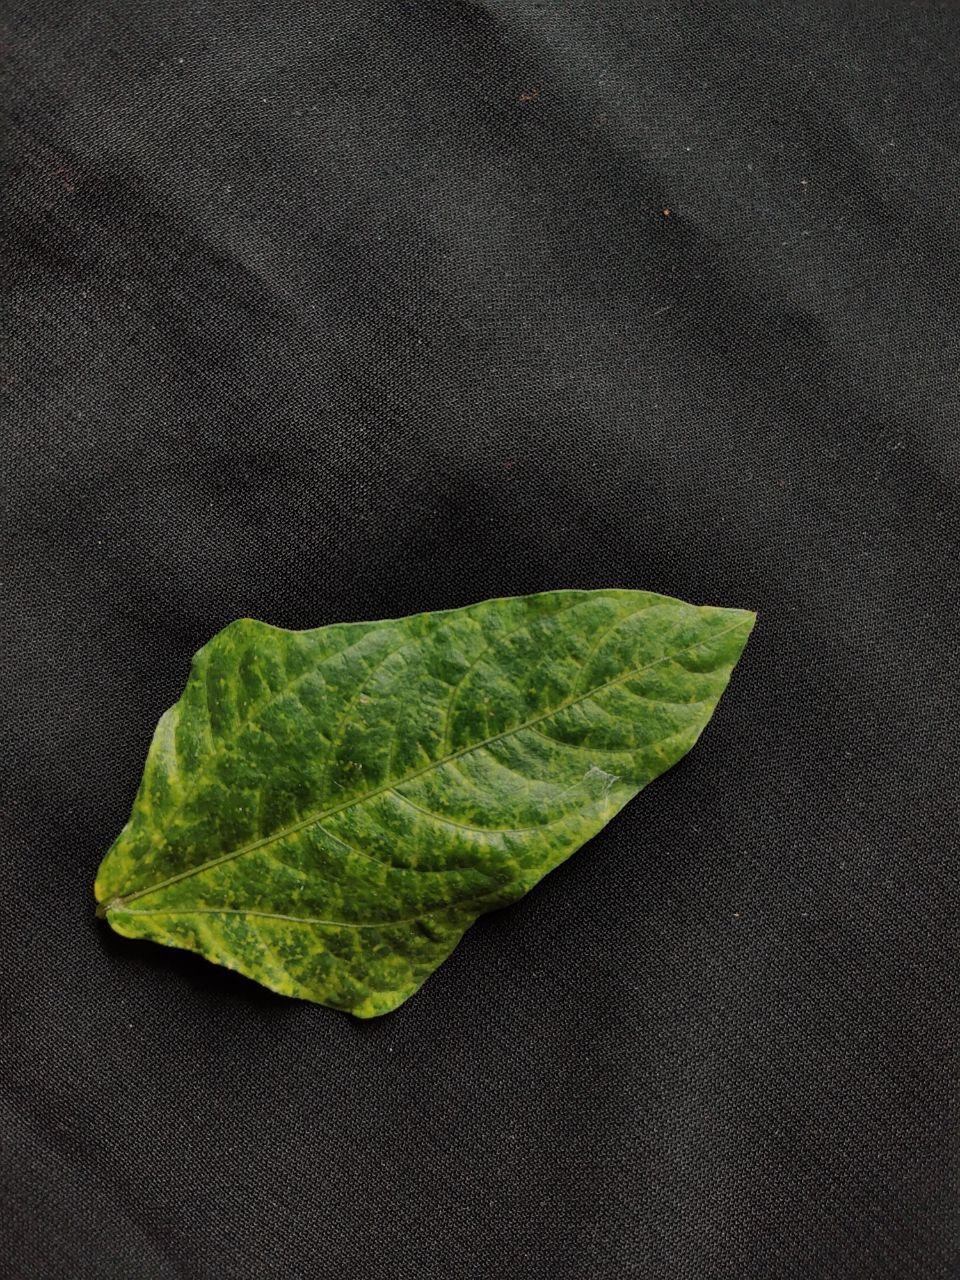
Crop: cowpea
Leaf condition: Mosaic Virus